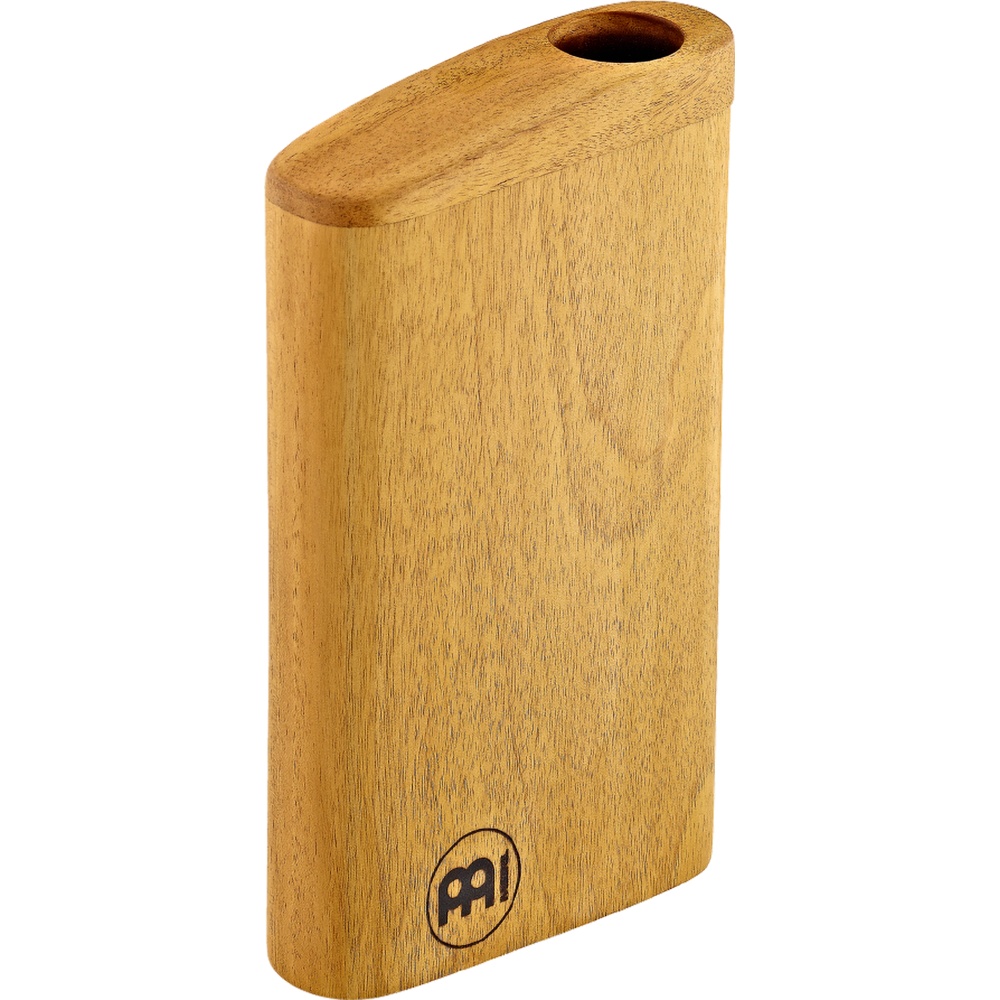
Meinl DDG-BOX- Meinl Travel Diggeridoo
The new MEINL Percussion Travel Didgeridoo is small in size but big in sound. The zigzag design on the inside enables authentic didgeridoo sounds. Its compact size makes it the perfect instrument to take on the road. Features: Hot-branded logo Compact size Perfect for traveling Tuning: C Material: Mahogany Wood (Swietenia macrophylla)
Brand: Meinl
Category: Arts & Entertainment > Hobbies & Creative Arts > Musical Instruments > Percussion > Hand Percussion > Vibraslaps > Slapsticks